Katzenberg Tunnel

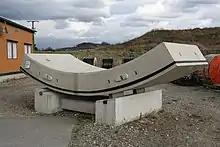
A concrete segment, as used in the Katzenberg Tunnel

The prefabricated inner shell consists of approximately 63,000 concrete segments. These are 60 cm-thick and 200 cm-wide and were assembled locally in 96 tons rings with an internal diameter of 9.4 m, and an external diameter of 10.6 m. A ring consists of six concrete segments and a keystone.